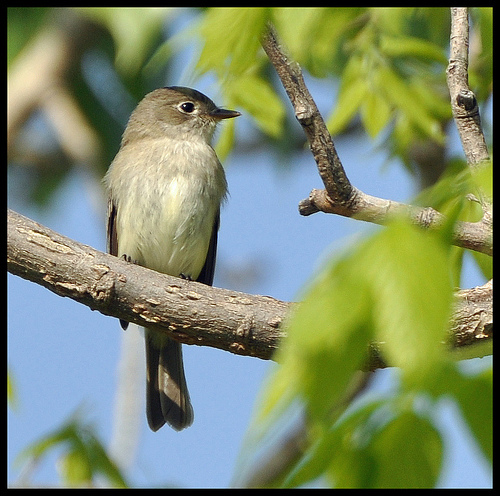
a small, dull tan colored bird with a light breast and light eyering.
a little bird has gray wings and birds and a white tummy.
this bird is generally light brown in color, with a skinny sharp beak and a white eye ring.
the birds has a grey breast, and throat area, with its belly and abdomen in yellow.
this bird is white with brown on its head and has a very short beak.
this small gray bird has a white abdomen and a small pointed beak.
this bird has wings that are brown and has a white chest
this bird has a small white belly, a pointed out brown chest, and a dark brown crown.
this bird is white and brown in color, and has a brown beak.
a small grey bird, with a long tail, and a small sharp bill.
Species: Least Flycatcher